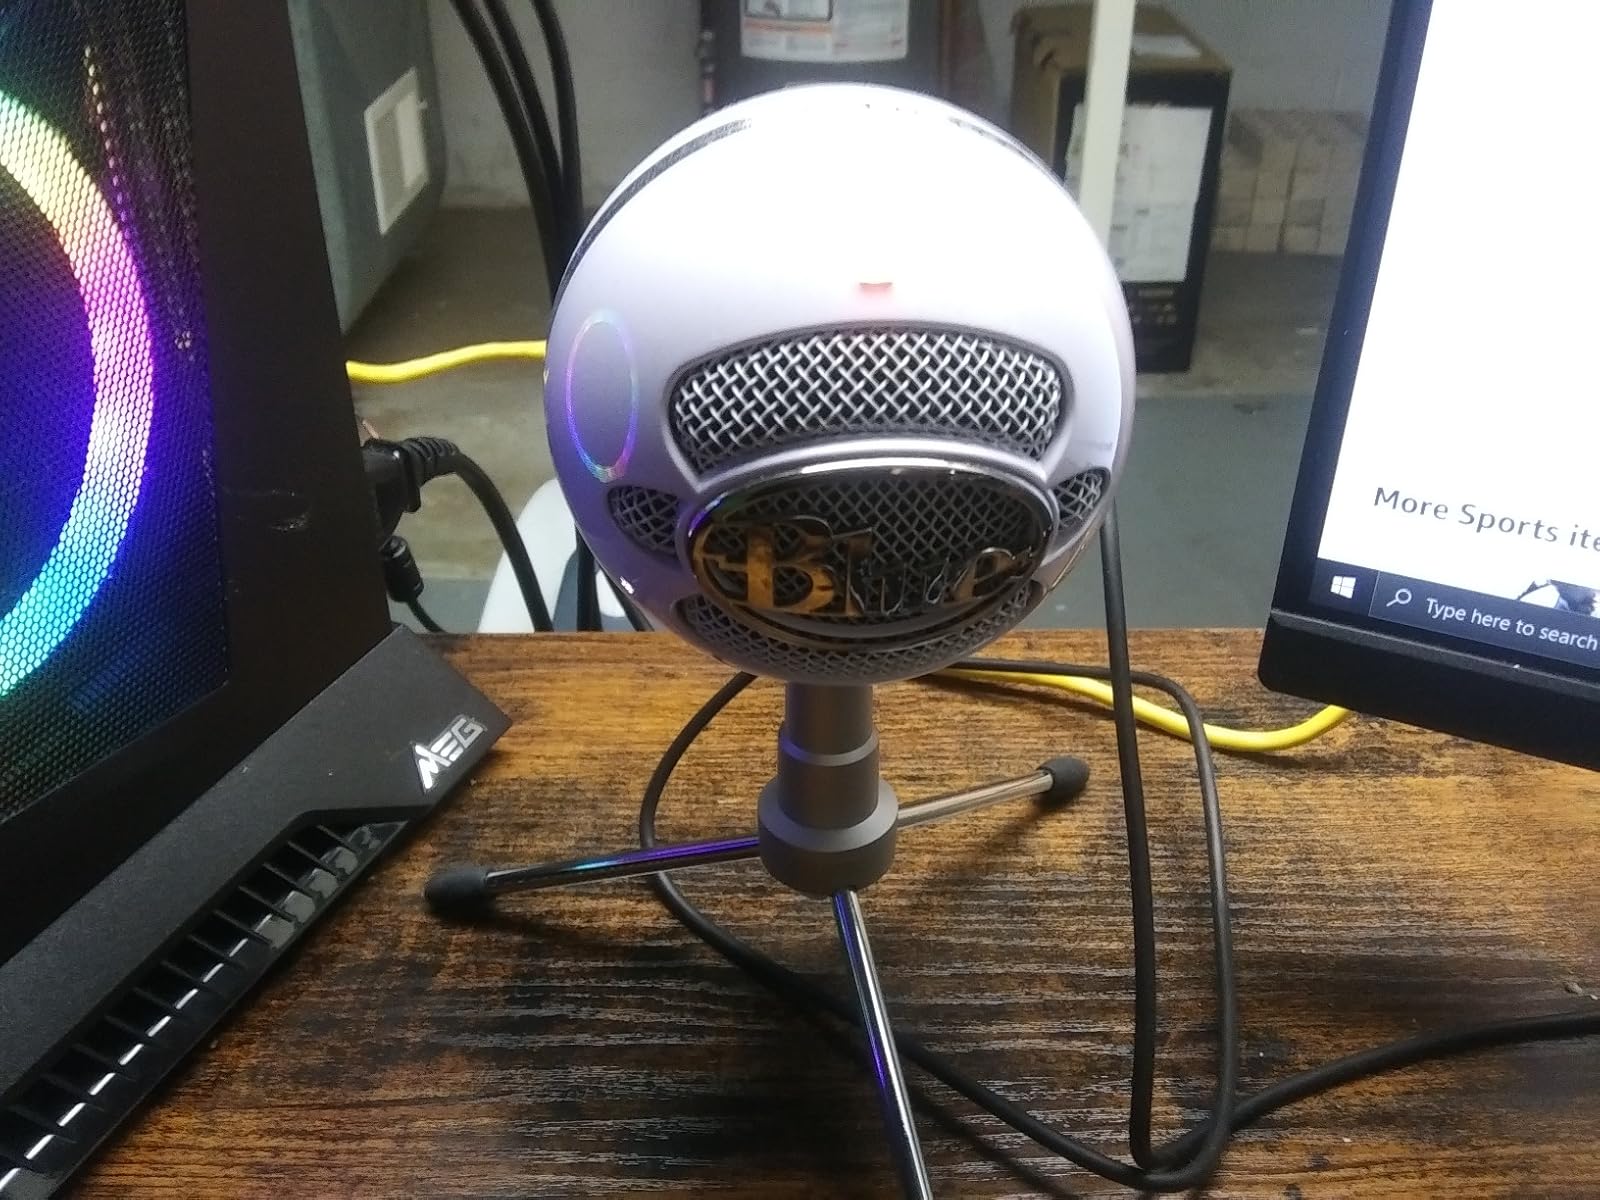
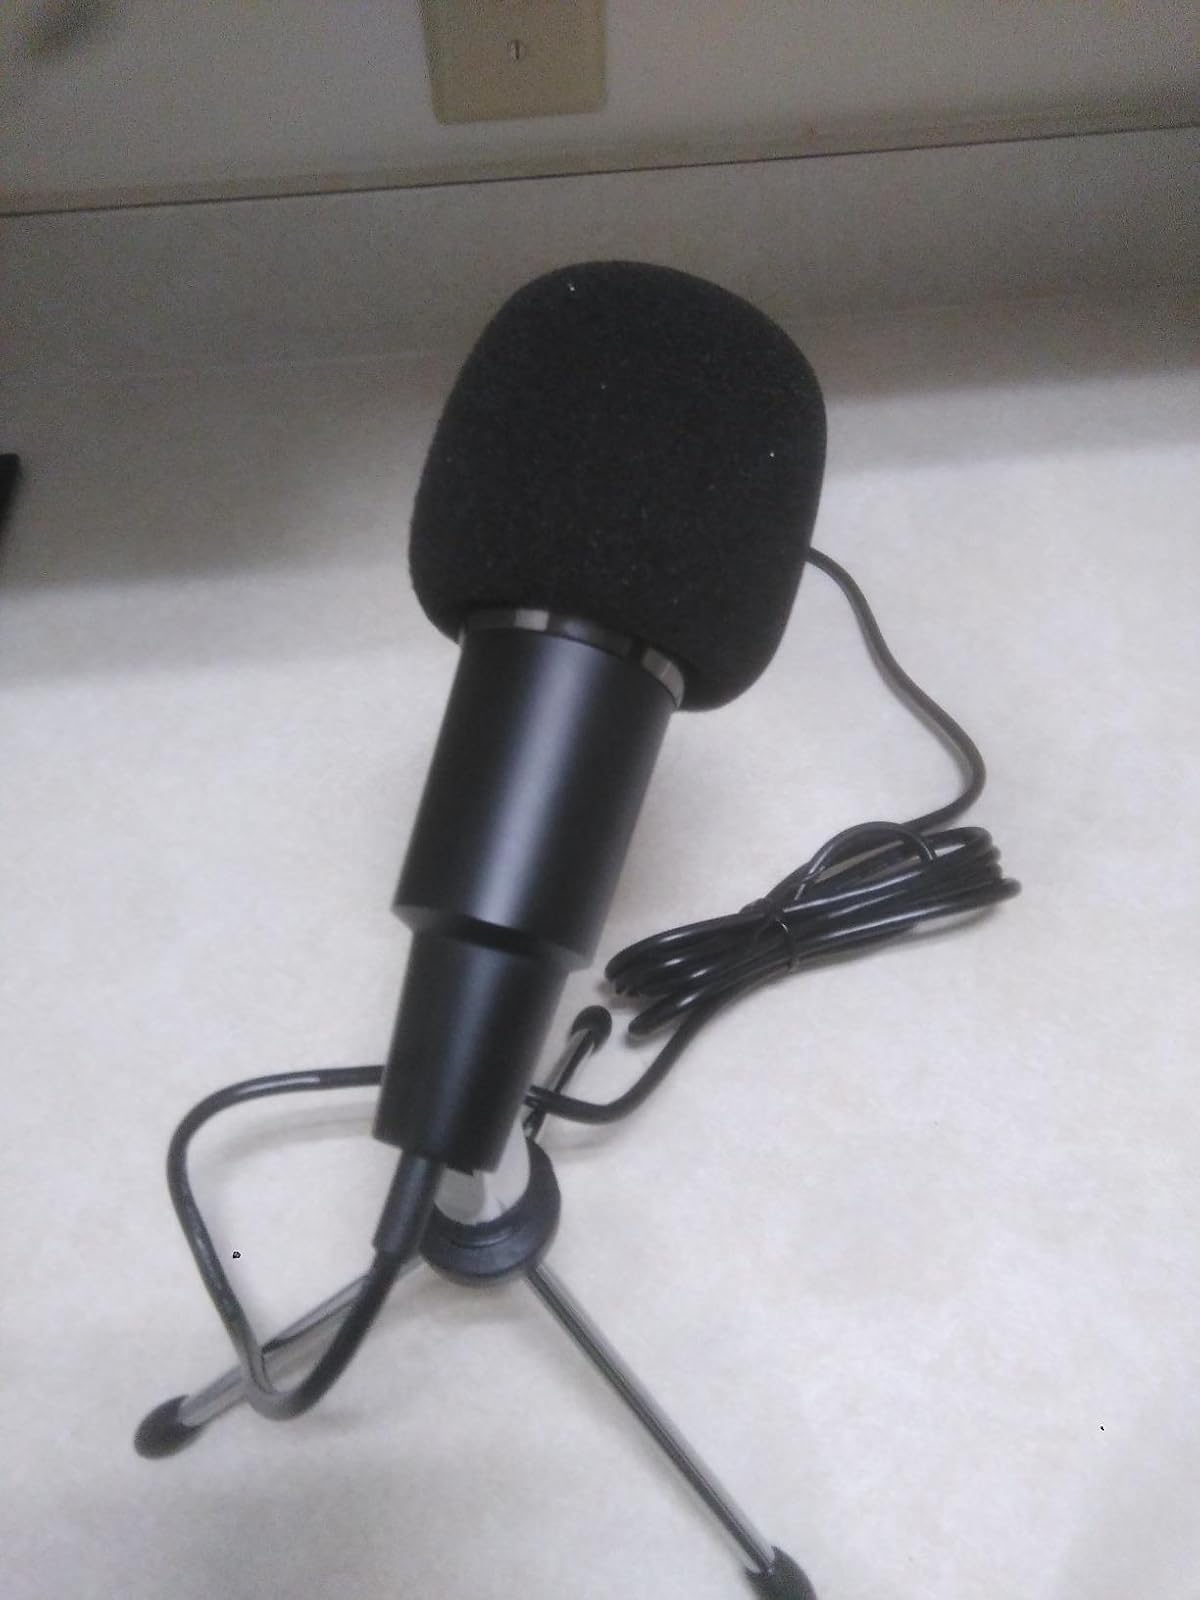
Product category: microphone
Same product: no